Tilt–shift photography

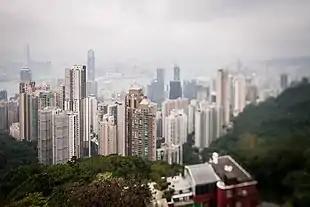
Example of a photograph taken with a tilt–shift lens. The lens was shifted downwards to avoid perspective distortion: all vertical lines of the skyscrapers run parallel to the edges of the image. Tilting around the vertical axis resulted in a very small region in which objects appear sharp. (The depth of field is actually not reduced but tilted in reference to the image plane.) The picture shows Hong Kong viewed from Victoria Peak.

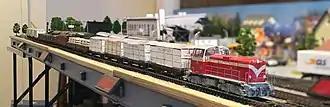
Tilt-lens photo of a model train. Note how the focus plane is along the train, and how the blurring of the background proceeds from left to right.

Tilt–shift photography is the use of camera movements that change the orientation or position of the lens with respect to the film or image sensor on cameras.